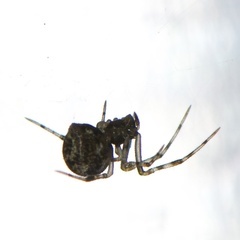
Species: Parasteatoda_tepidariorum